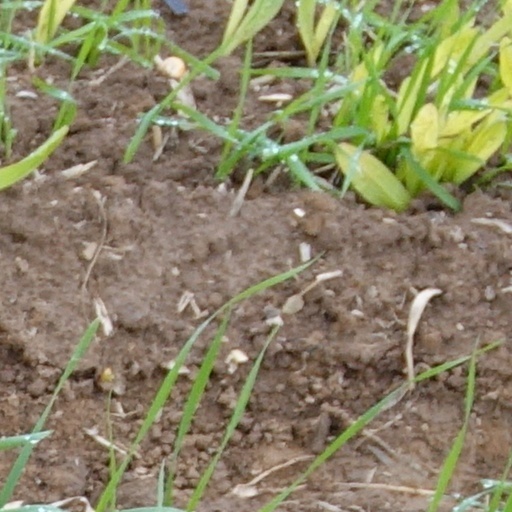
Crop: wheat